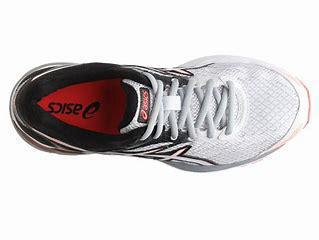
Brand: Asics
Model: Gel Flux 4